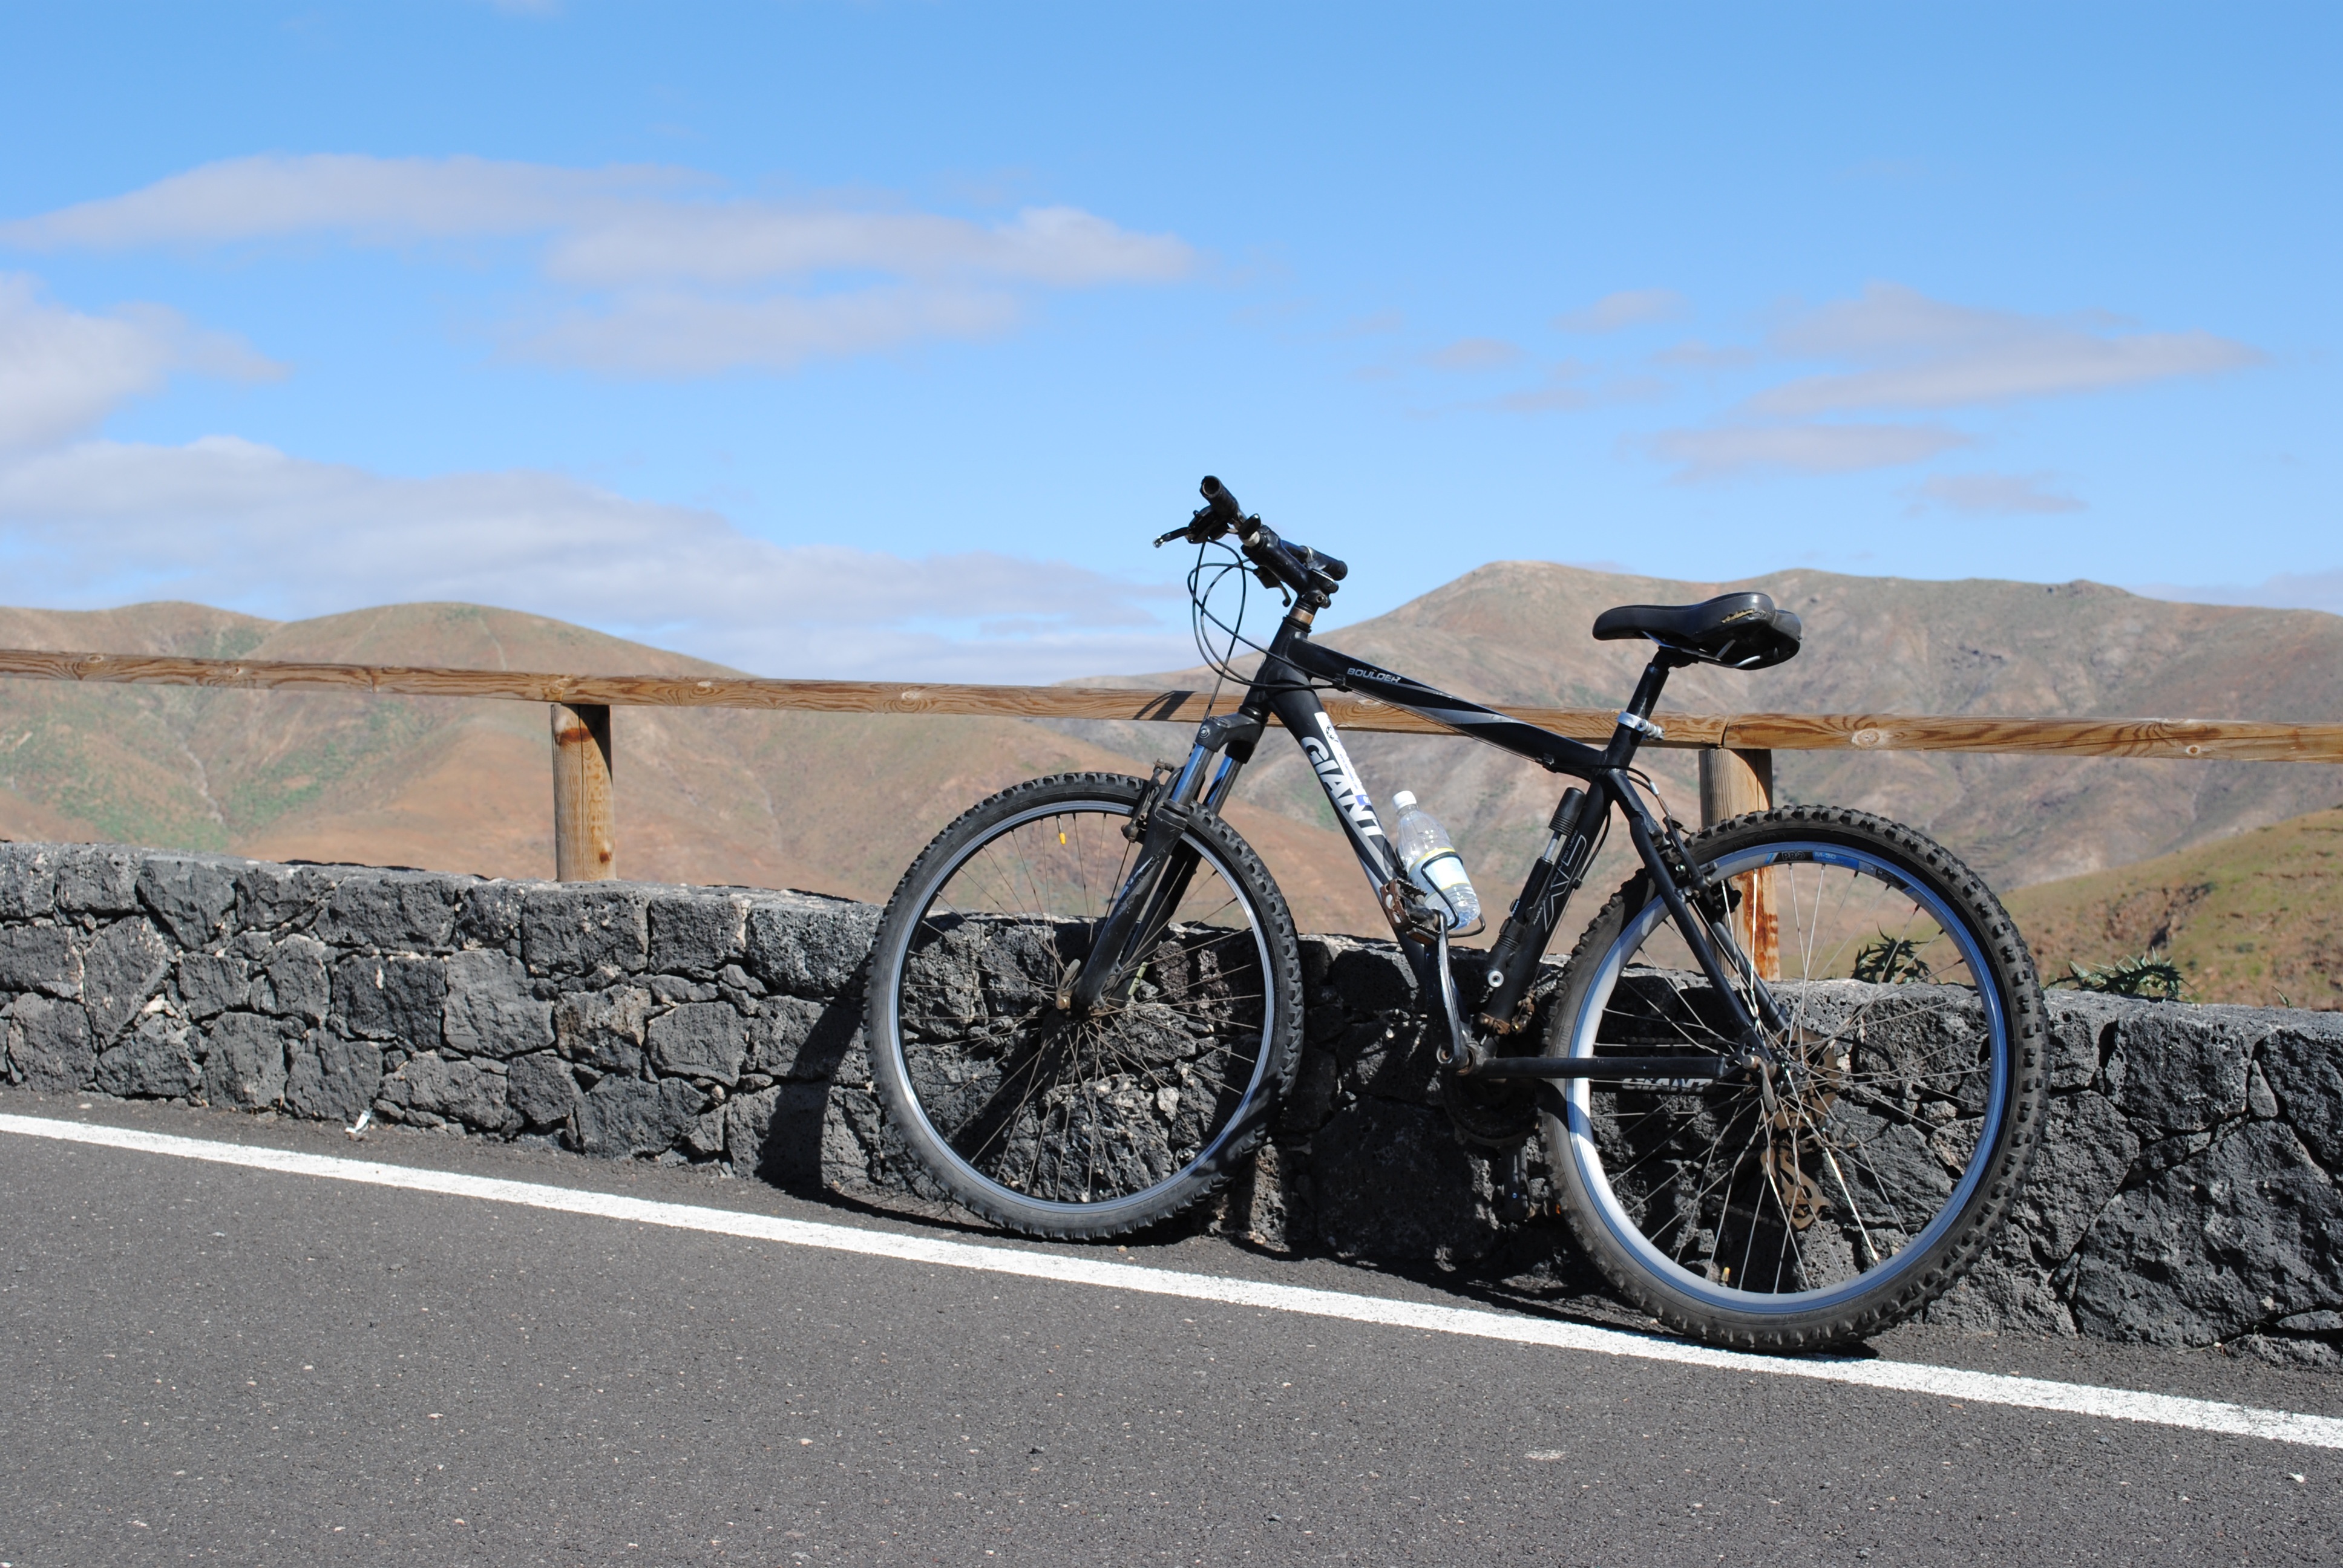
road, wheel, bicycle, vehicle, island, sports equipment, mountain bike, cycling, mountains, atlantic, fuerteventura, canary islands, mountain biking, inland, bike ride, road cycling, land vehicle, cycle sport, cyclo cross bicycle, road bicycle, racing bicycle